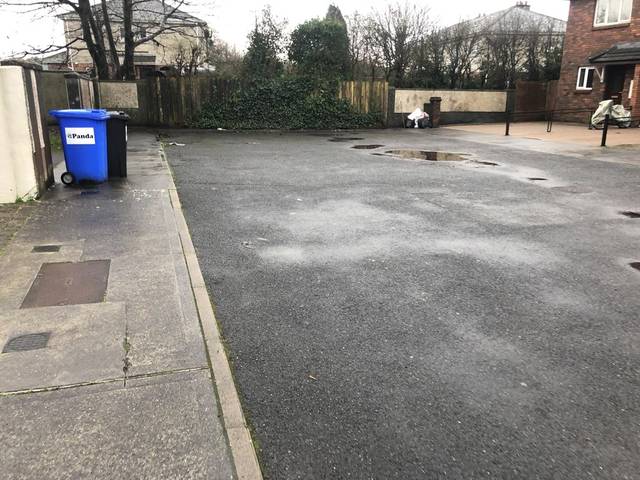
Region: Ireland
Coordinates: 53.517, -8.845